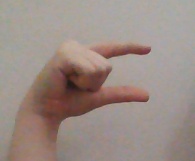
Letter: dal